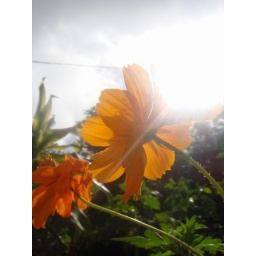
Yellow flower plant under sun